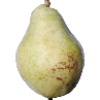
Label: pear_williams